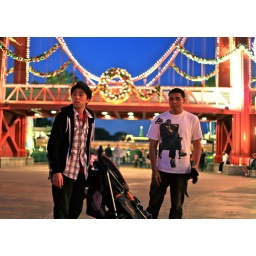
Matt and Kevin in front of the golden gate bridge of California Adventures